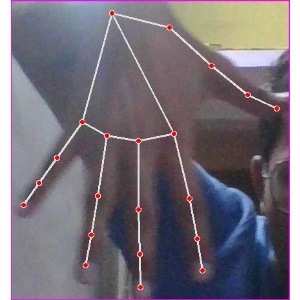
अक्षर: ढ